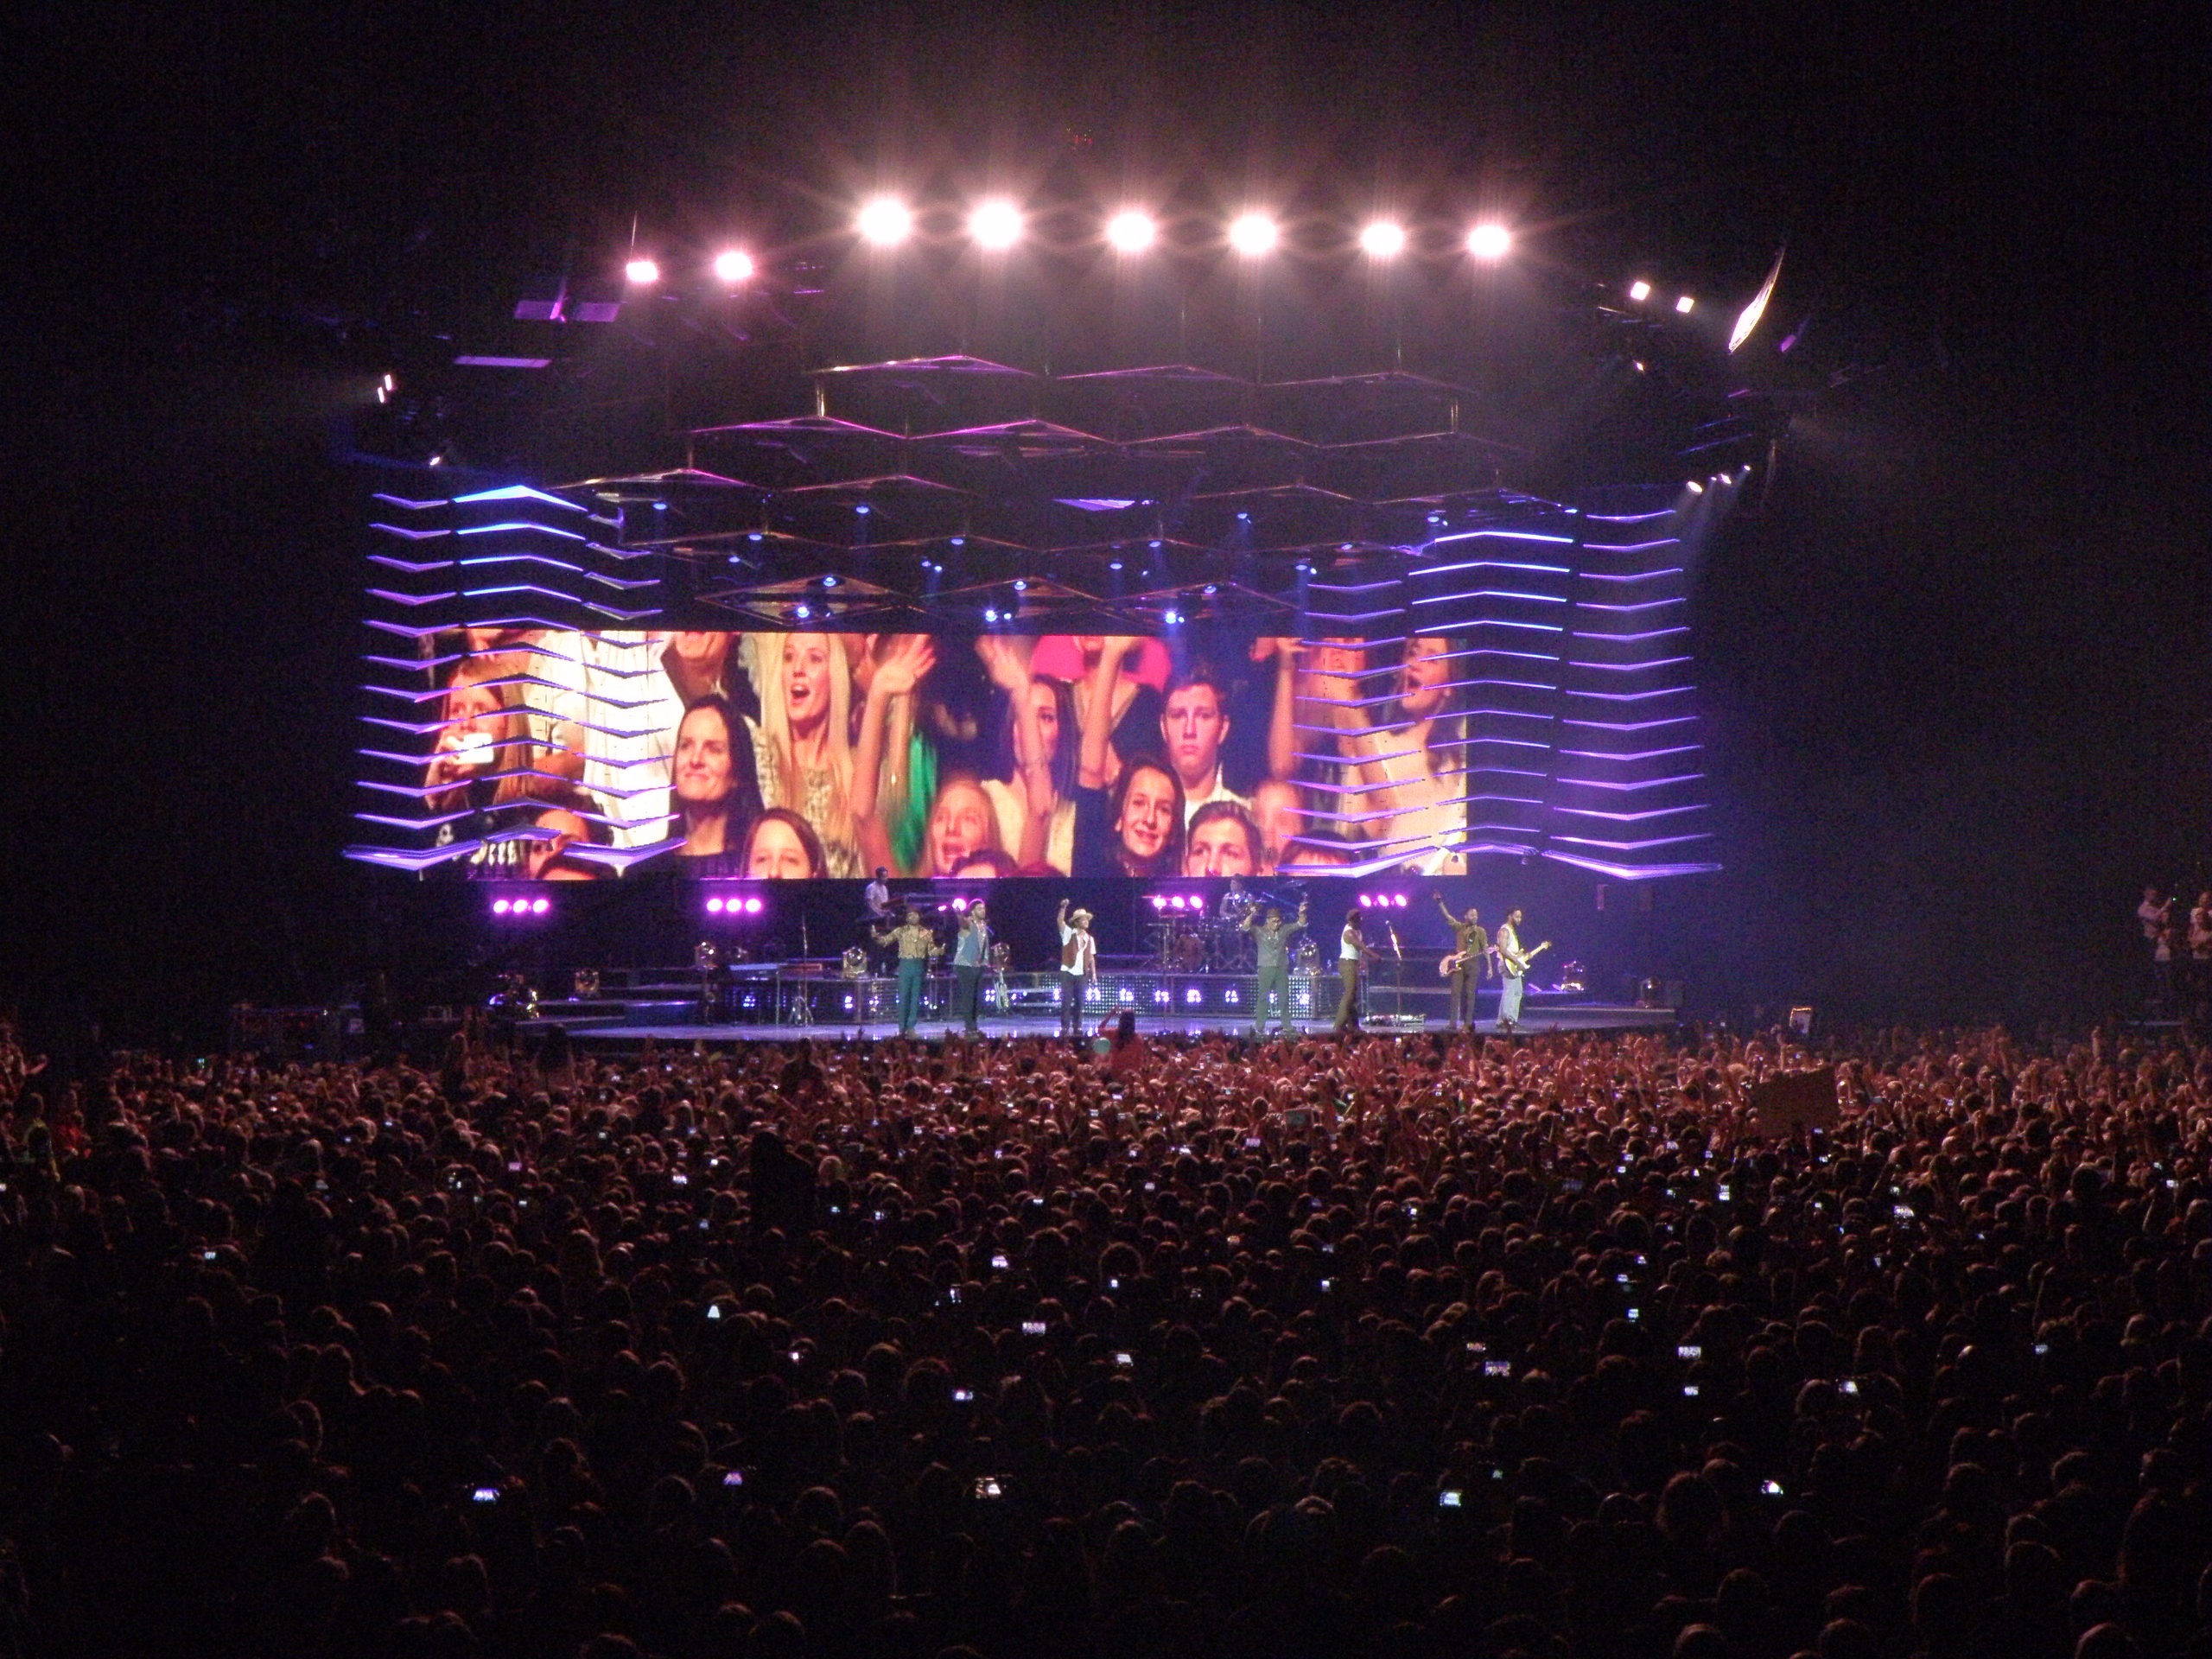
music, group, concert, singer, audience, show, fan, stage, performance, event, entertainment, performing arts, the crowd, rock concert, musical theatre, bruno mars, the hooligans, the podium, the o2 arena